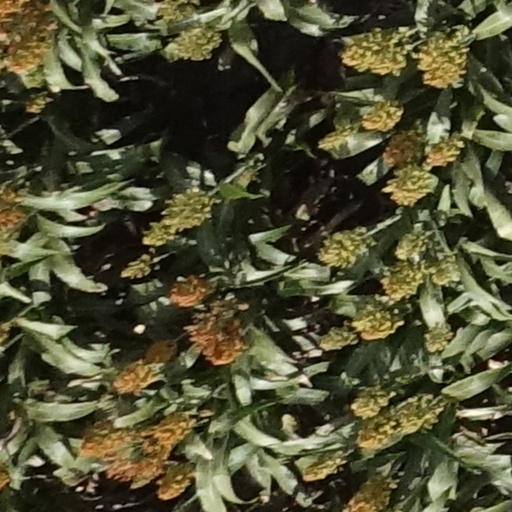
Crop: sorghum